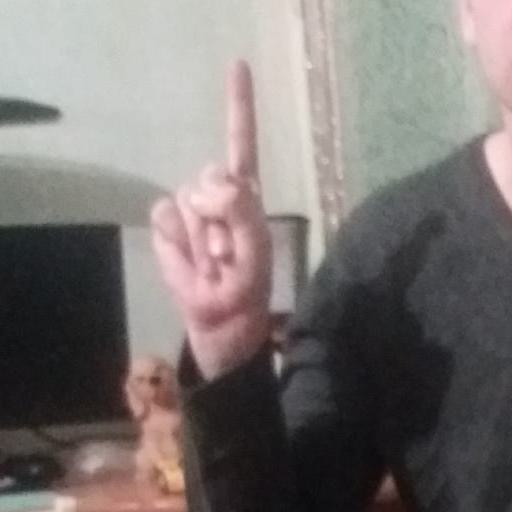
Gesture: one